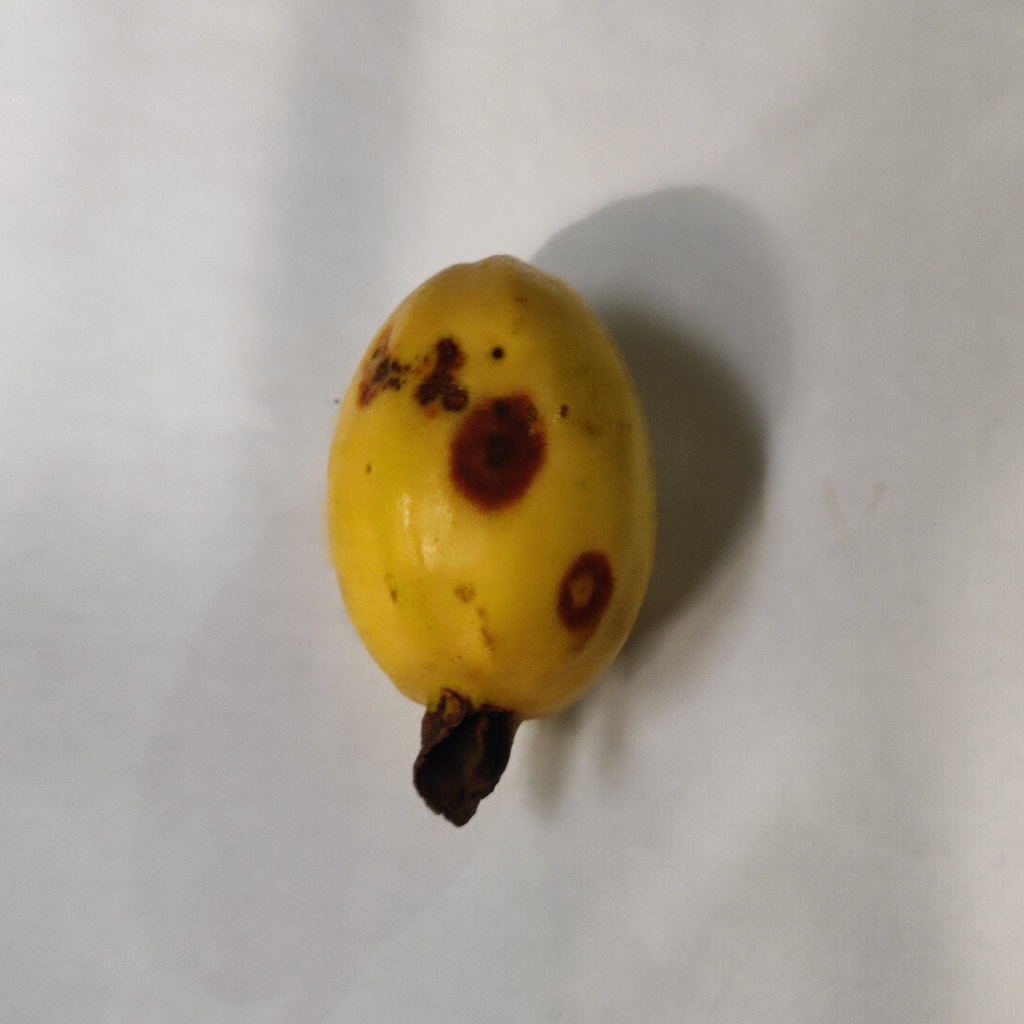
Crop: guava
Quality class: Defect